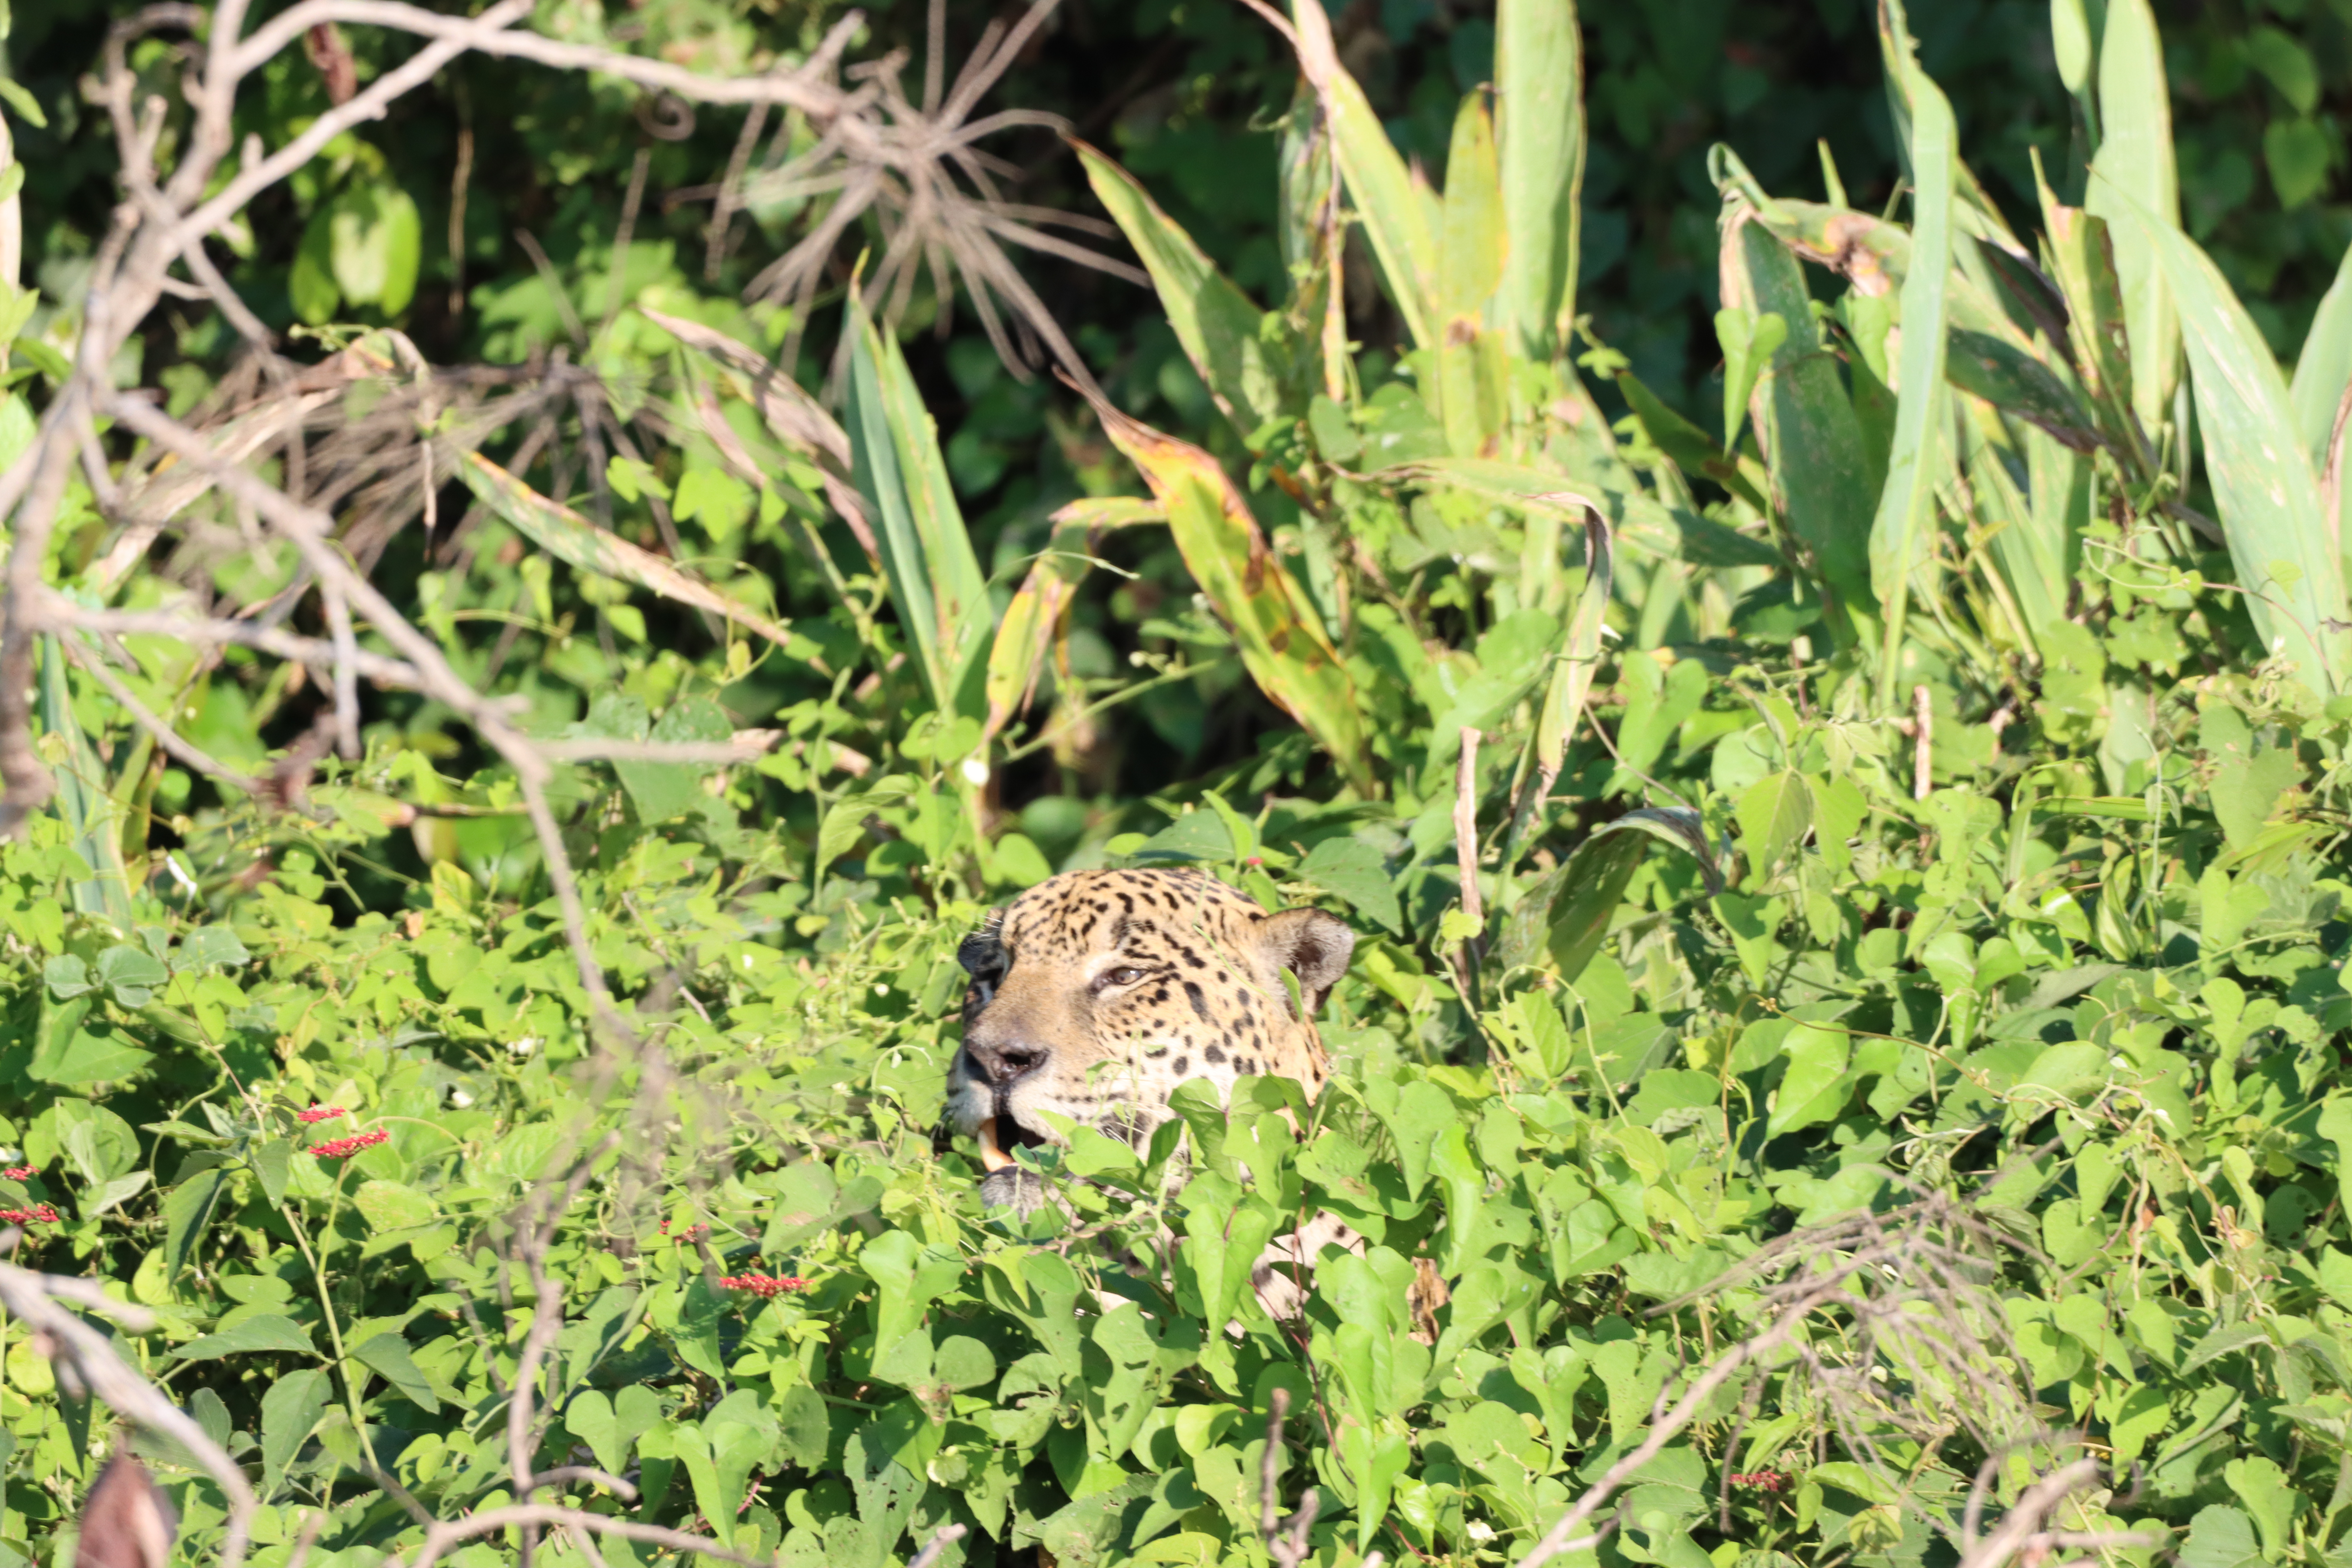
Jaguar: Kwang